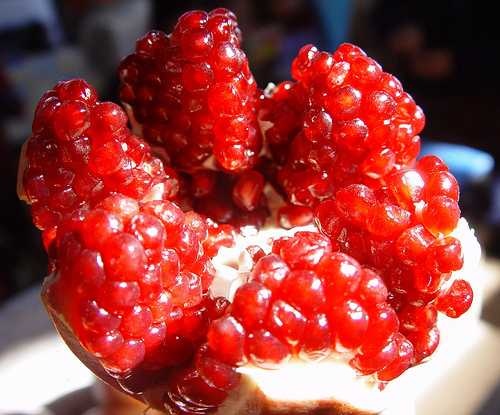
Label: Pomegranate